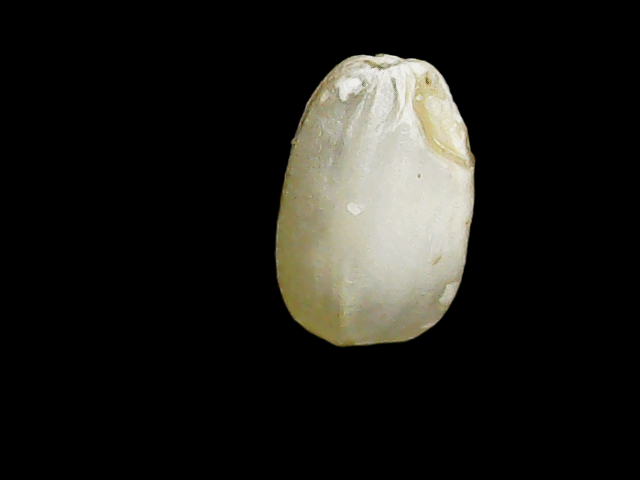
Rice variety: Binadhan8